San Mateo–Hayward Bridge

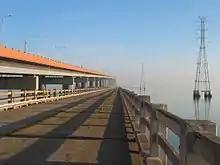
Werder Pier, the remnant of the original 1929 western trestle span

After the new bridge was built, the old bridge was demolished but the western approach (the trestle span up to the original truss spans) was purchased by the County of San Mateo in 1968 for the nominal sum of $10 (equivalent to $ in ) and retained as the Werder Fishing Pier, which was known as one of the best places to catch sharks in San Francisco Bay. San Mateo County operated Werder Pier under a lease agreement with Caltrans, which stated that Caltrans may temporarily revoke the lease in order to use the pier as a staging area for repairs to the 1967 span, and that San Mateo County must maintain the pier and keep it open for public use for 25 years.